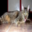
Label: cat